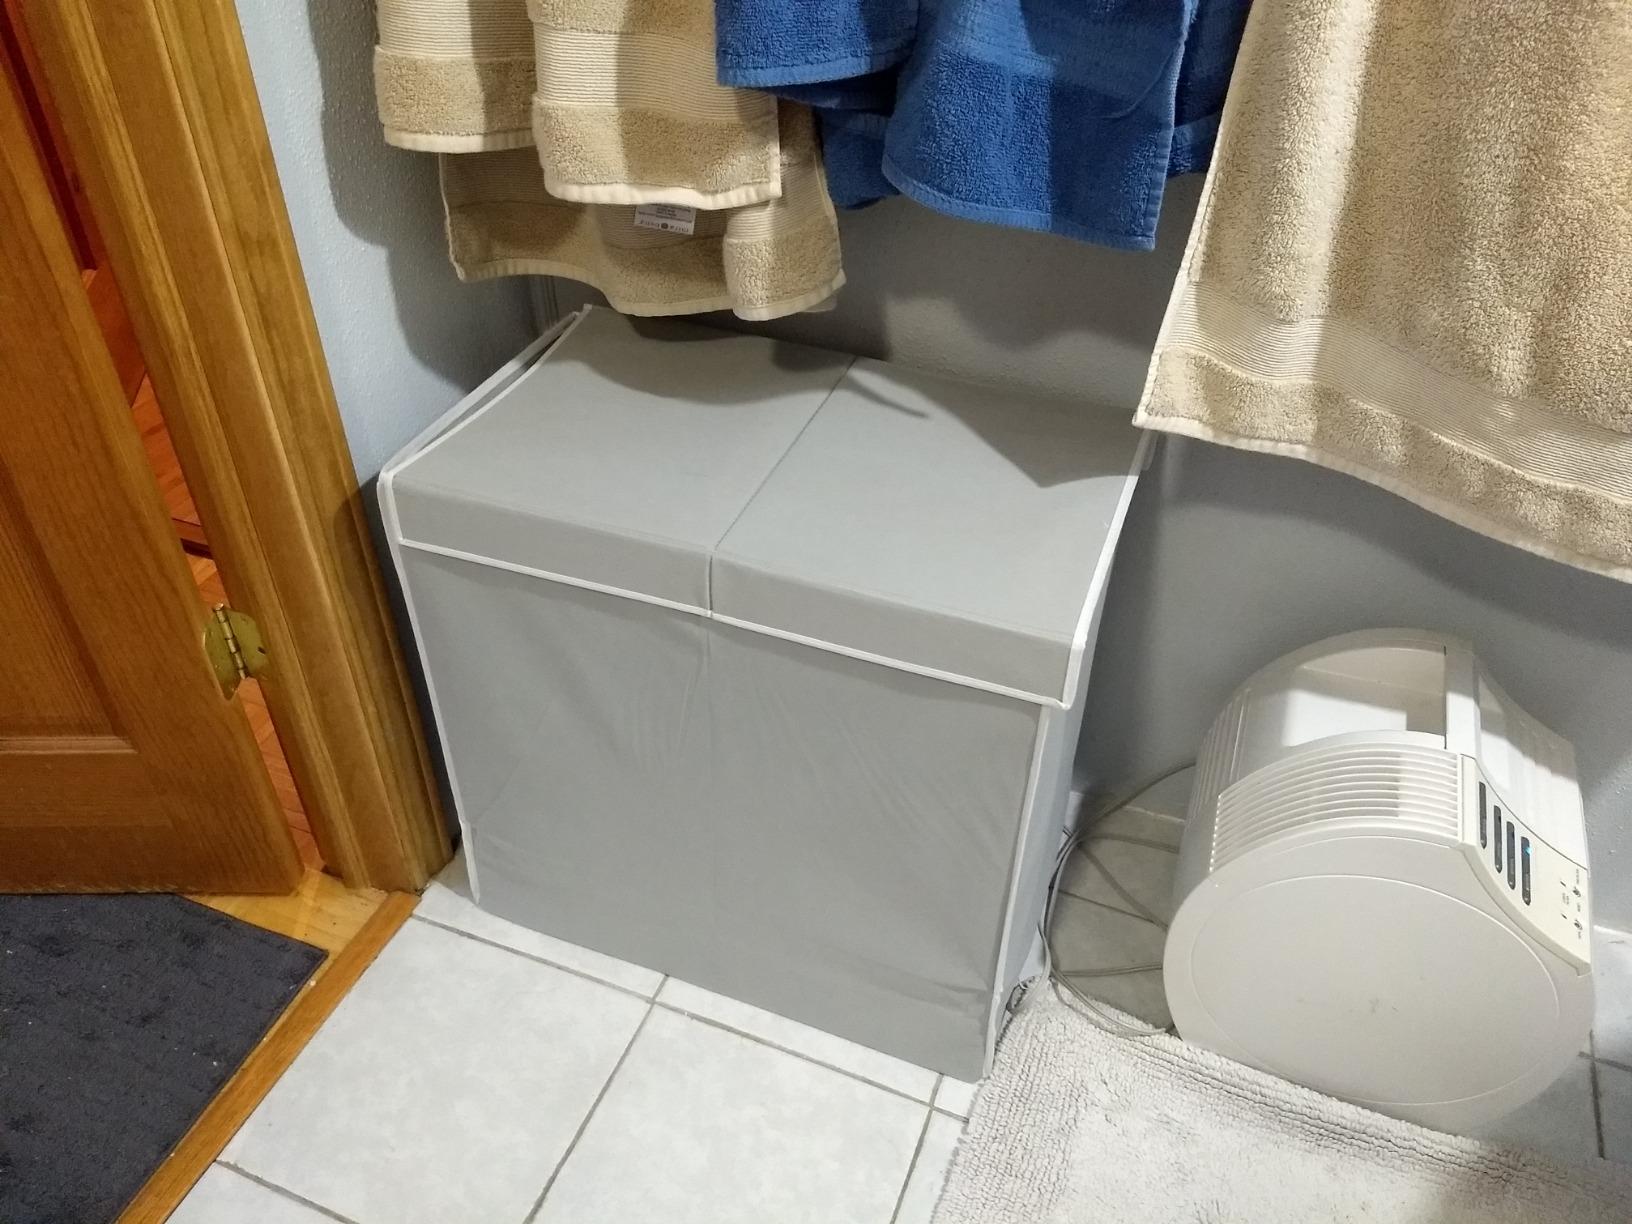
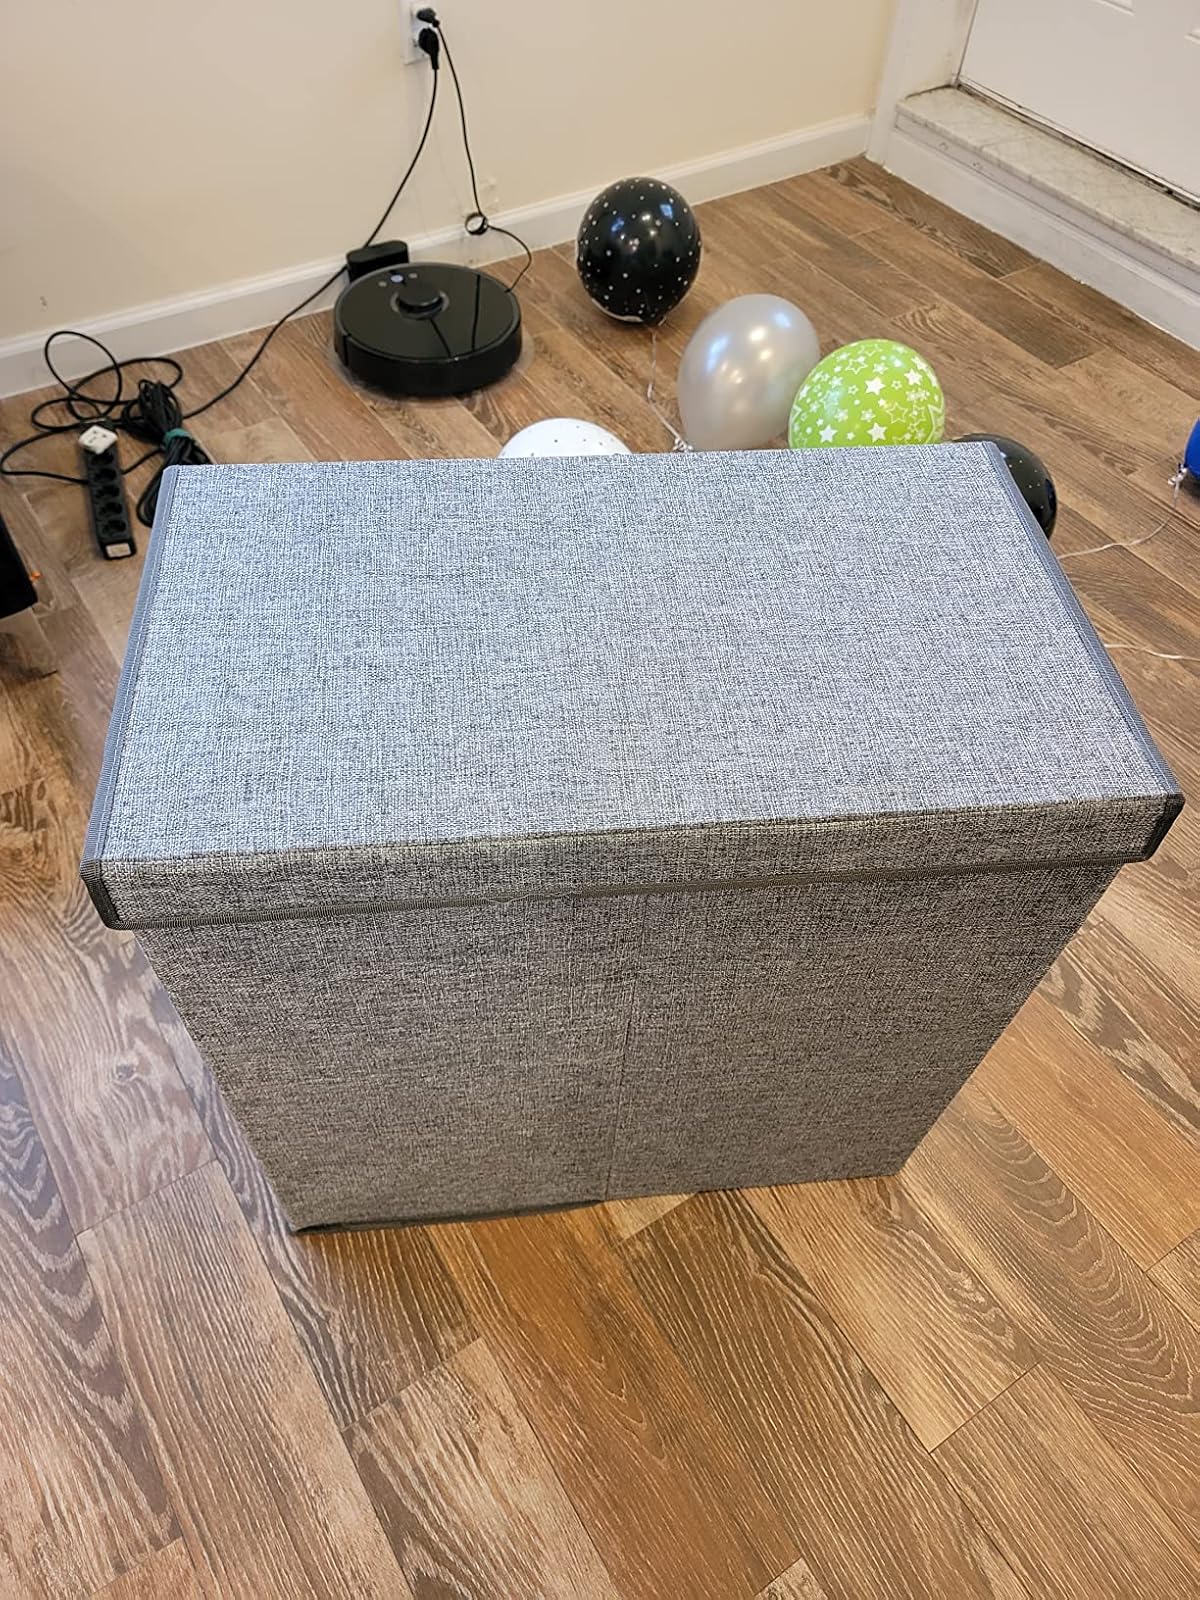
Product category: items_hamper
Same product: no